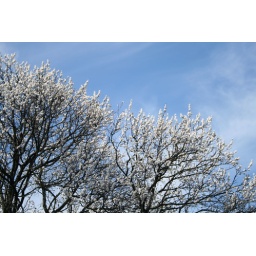
A line of trees with white blossom's near my house.